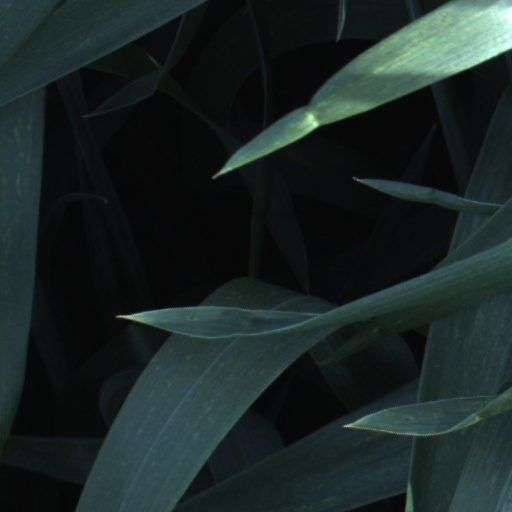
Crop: wheat